Henri Coulette

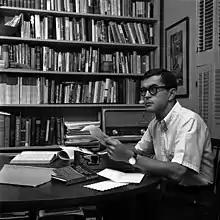
Coulette in 1965

Henri Coulette (November 17, 1927 – March 26, 1988) was an American poet and educator. His first book, "The War of the Secret Agents and Other Poems" (Scribner, 1965), was greeted with acclaim and won the Lamont Poetry Prize. His second collection, "The Family Goldschmitt" (Scribner, 1971), seems to have received little attention, and it has been reported that much of the print run was accidentally pulped. He did not publish another book during his life, but had been organizing a volume when he died. Of these later poems, Tad Richards has written, "Though only in his fifties, he surveys the territory of death, particularly in the near-perfect 'Petition,' an elegy for his cat, with a concreteness he did not often find in life." Two of Coulette's poems, "Night Thoughts" and "Postscript", were included in the 2003 anthology, "California Poetry: From the Gold Rush to the Present"; the editors write that "Coulette melded seamless metrics with a lifelong devotion to California icons like the LBG-30 (a Glendale computer), the noir Los Angeles memorialized by Raymond Chandler, and the gravesites of Hollywood movie stars."